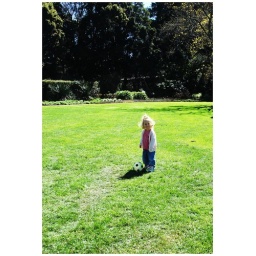
such a cute little girl trying to be in my frame :)